Income in the United States

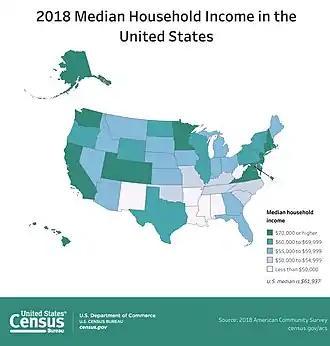
Overall median household income by state in 2018

Income in the United States is measured by the various federal agencies including the Internal Revenue Service, Bureau of Labor Statistics, US Department of Commerce, and the US Census Bureau. Additionally, various agencies, including the Congressional Budget Office compile reports on income statistics. The primary classifications are by household or individual. The top quintile in personal income in 2022 was $117,162 (included in the chart below). The differences between household and personal income are considerable, since 61% of households now have two or more income earners. Median personal income in 2020 was $56,287 for full-time workers.